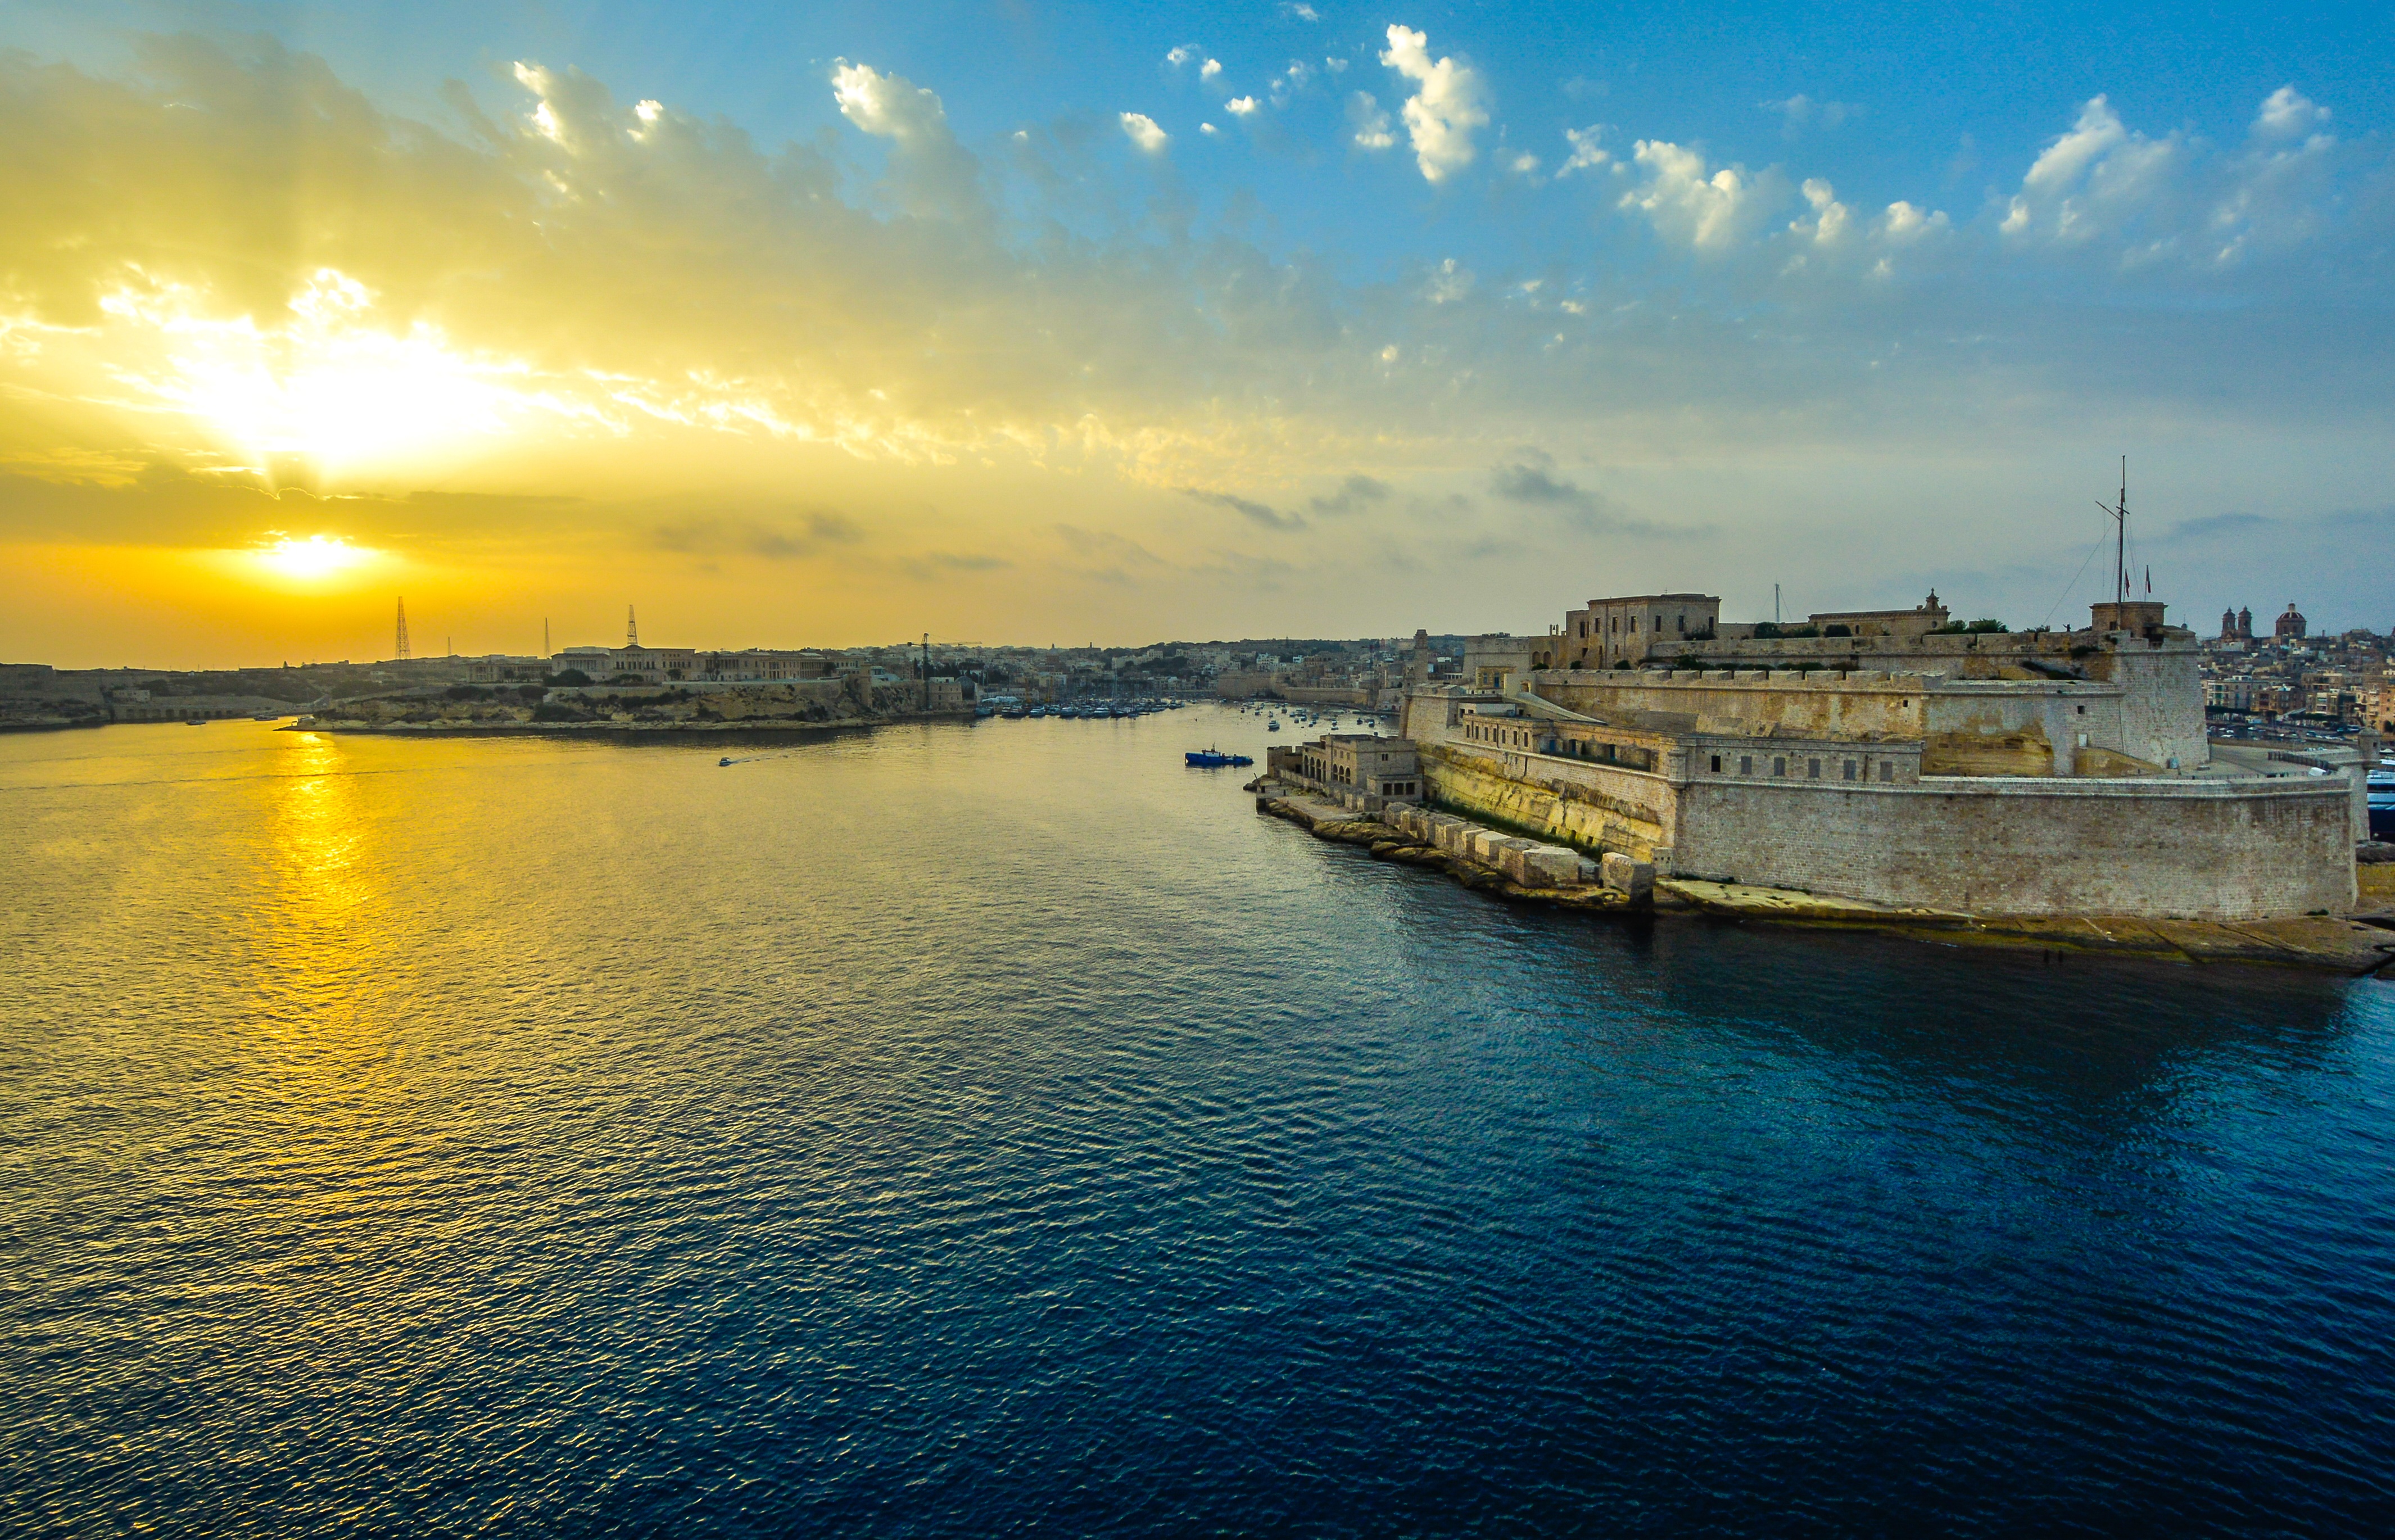
sea, coast, ocean, horizon, sunrise, sunset, sunlight, morning, dawn, city, travel, dusk, evening, reflection, mediterranean, vehicle, bay, harbor, harbour, channel, malta, watercraft, valetta